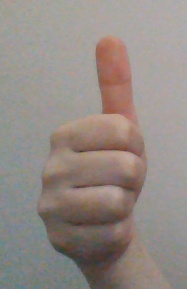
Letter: aleff